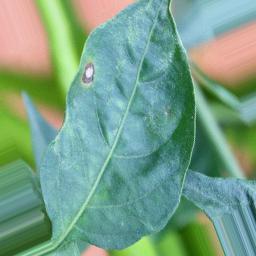
Label: cercospora